Rudolf Steiner

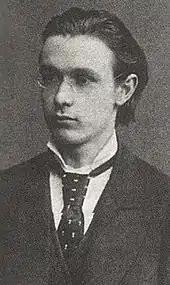
Rudolf Steiner as 21-year-old student (1882)

In 1879, the family moved to Inzersdorf to enable Steiner to attend the Vienna Institute of Technology, where he enrolled in courses in mathematics, physics, chemistry, botany, zoology, and mineralogy and audited courses in literature and philosophy, on an academic scholarship from 1879 to 1883, where he completed his studies and the requirements of the Ghega scholarship satisfactorily. In 1882, one of Steiner's teachers, Karl Julius Schröer, suggested Steiner's name to Joseph Kürschner, chief editor of a new edition of Goethe's works, who asked Steiner to become the edition's natural science editor, a truly astonishing opportunity for a young student without any form of academic credentials or previous publications.